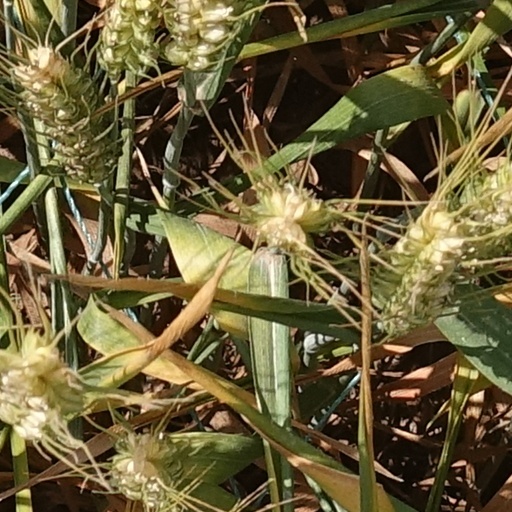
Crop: wheat